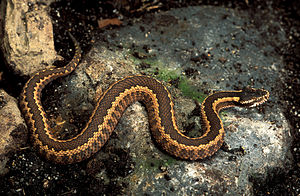
Vipera dinniki
Vipera dinniki er en giftig hugormeart fra familien Viperidae, som er endemisk til Rusland, Georgien og Aserbajdsjan. Ingen underarter er i øjeblikket anerkendt.